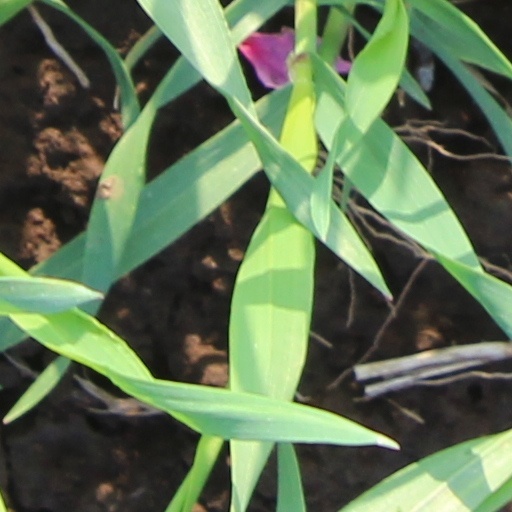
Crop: wheat